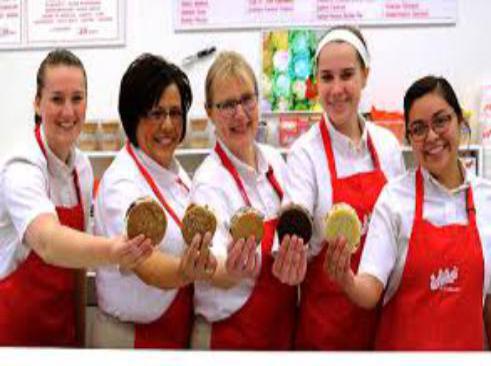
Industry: Food